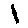
Label: 1